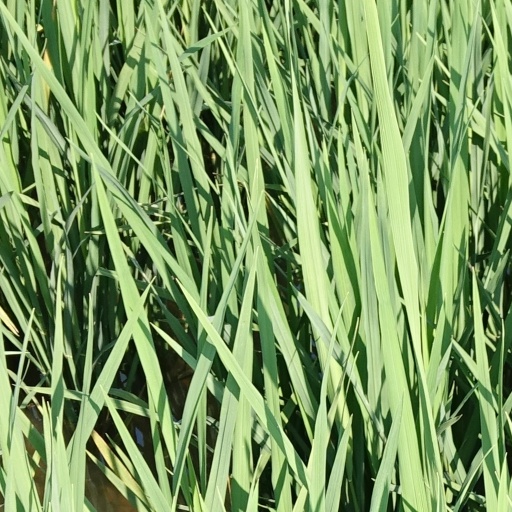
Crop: rice